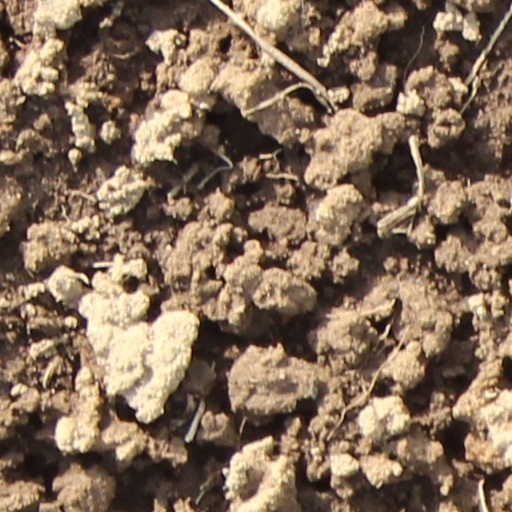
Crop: wheat